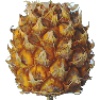
Label: pineapple_mini